Line 1 (Ürümqi Metro)

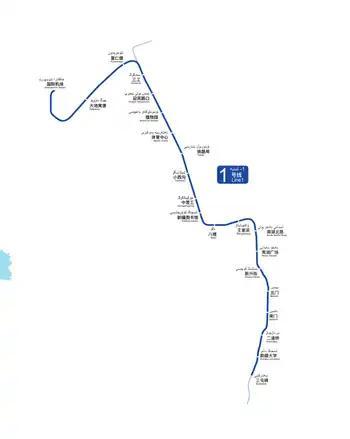

Line 1 of the Ürümqi Metro is a subway line in Ürümqi.